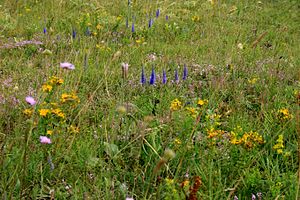
Pannonien (floraområde) / Karakterplanter fra den pannoniske flora
Steppevegetation ved Lange Lacke, Burgenland, Østrig. Man ser Aks-Ærenpris (slanke, blå blomsterstande), Prikbladet Perikon, Tidlig Timian (lave, lyserøde blomster), Dunet Vejbred (brede blade, lyserøde aks) og mange forskellige græsser.
Steppevegetation ved Lange Lacke, Nordburgenland, Østrig. Man ser Aks-Ærenpris (slanke, blå blomsterstande), Prikbladet Perikon, Tidlig Timian (lave, lyserøde blomster), Dunet Vejbred (brede blade, lyserøde aks) og mange forskellige græsser.
Pannonien er et landskabsområde med ensartede klimaforhold og derfor også med en ensartet flora. Klimaet er fastlandspræget, dvs. koldt og snerigt om vinteren og varmt og tørt om sommeren. Da de ægte steppeområder slutter ved Alpernes nordøstlige udløbere, trækkes grænsen mellem Centraleuropas floraprovins mod vest og den Pontiske floraprovins mod øst lige netop dér, øst for Wien. Det vestligste område af den Pontiske provins er opkaldt efter den tidligere, romerske provins, Pannonien.